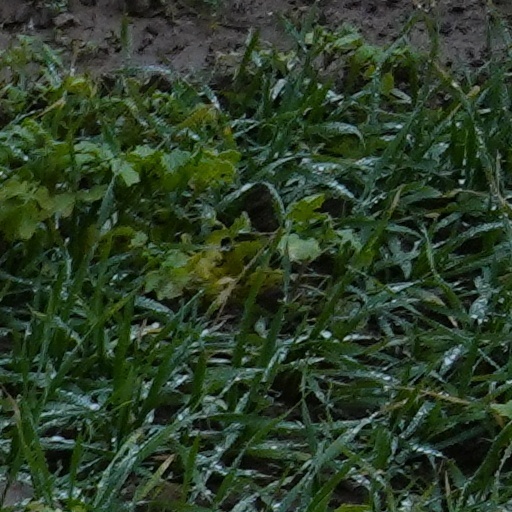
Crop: wheat